Edoardo Alfieri

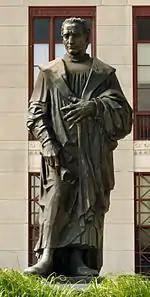
"Christopher Columbus" by Edoardo Alfieri, installed next to the City Hall of Columbus, Ohio in 1955

Although he was born in Foggia, southern Italy, his family was of Piemontese origin and soon moved to Genoa, where he spent his childhood. He studied art at the school of Guido Galletti at Genoa and then, from 1932 to 1936, continued his studies at the Brera Academy of Fine Arts in Milan, under Francesco Messina.